Tenpin bowling

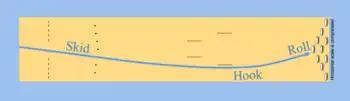
Simplified representation of the skid, hook, and roll phases of bowling ball motion. Technological advances since the early 1990s in ball design have allowed dramatically increased hook potential and strike frequency, without requiring additional skill on the part of bowlers.

Because pin spacing is much larger than ball size, it is impossible for the ball to contact all pins. Therefore, a tactical shot is required, which would result in a chain reaction of pins hitting other pins (called "pin scatter"). In what is considered an ideal strike shot, the ball contacts only the 1, 3, 5 and 9 pins (right-handed deliveries).